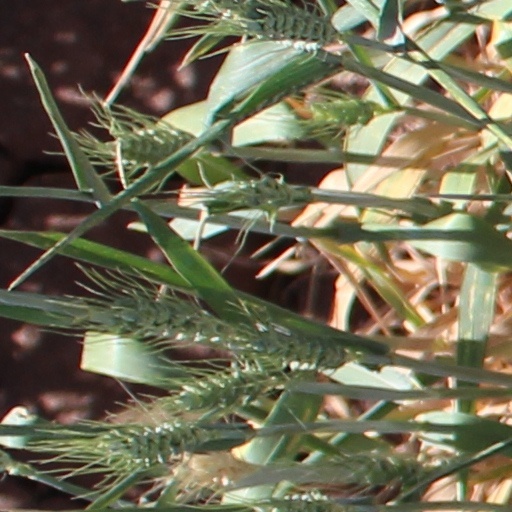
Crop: wheat